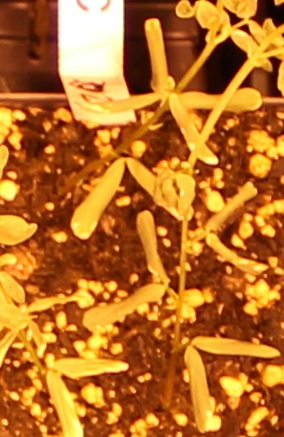
Label: Lentil